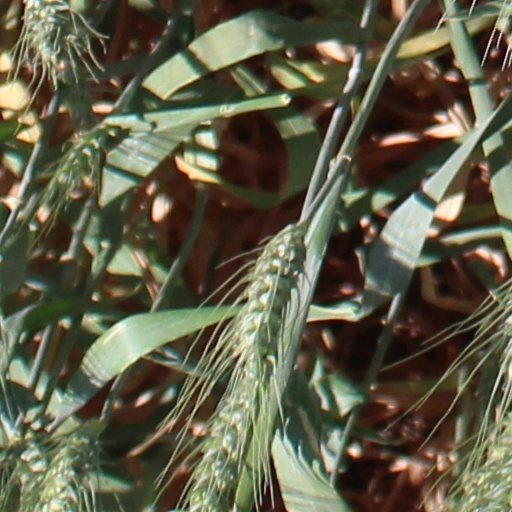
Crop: wheat